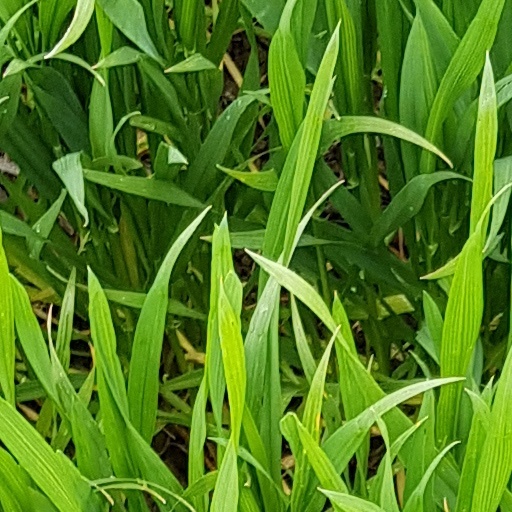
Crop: wheat